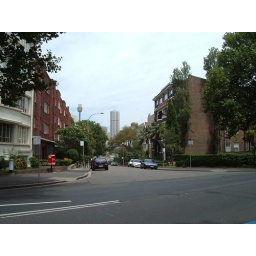
Just down the street from our hotel. You can see the Sydney tower in the distance.